Don't Worry, Be Happy

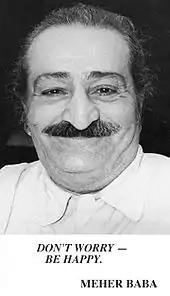
Meher Baba, who often used the phrase "Don't worry, be happy"

Indian spiritual Guru Meher Baba (1894–1969) often used the expression "Don't worry, be happy" when communicating with his followers in the West, and the expression was printed on inspirational cards and posters during the 1960s. In 1988, McFerrin noticed a similar poster in the apartment of jazz duo Tuck & Patti in San Francisco, and he was inspired by the expression's charm and simplicity. He wrote and recorded the song for his album "Simple Pleasures" and it was included in the soundtrack of the movie "Cocktail", which subsequently led to it becoming a hit single the next year.